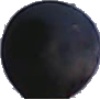
Label: Grape Blue 1